List of UK Album Downloads Chart number ones of the 2020s

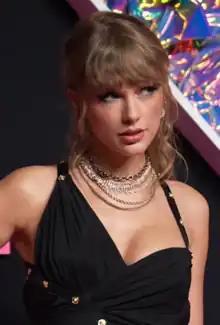
Taylor Swift spent 11 weeks at the top of the album download chart so far in the 2020s, longer than any other artist.

This is the list of the number-one albums of the UK Album Downloads Chart during the 2020s.